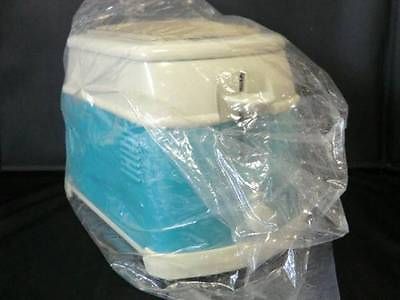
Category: toaster